Alexander T. Augusta Military Medical Center

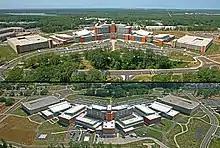
Augusta MHC from the front & back

The modern, 120-bed facility was designed by HDR, Inc. and is LEED Gold certified, incorporating sustainable and natural elements and themes. The facility incorporates a seven-story main structure, flanked on each side by two outpatient clinic areas providing both primary and specialty care. In total, it consists of five total buildings, 3500 parking spaces, 44 clinics, expanded pharmacy services, 430 exam rooms, 10 operating rooms, two DaVinci surgical systems, two linear accelerator cancer/oncology systems, and one of the military's only dedicated substance abuse programs.